Lago del Barbellino

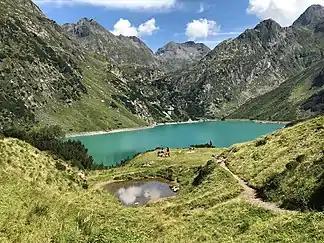
Barbellino Lake surrounded by the summits

The reservoir is mostly surrounded by the Bergamasque Alps whose summits can be reachable thanks to the C.A.I. paths. The main peaks located around the lake are: